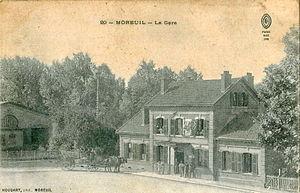
Carte postale ancienne éditée par D. A. Longuet à Paris, n°20 et mention de censure 208 à Paris
La gare de Moreuil est une gare ferroviaire française de la ligne d'Ormoy-Villers à Boves, située sur la commune de Moreuil dans le département de la Somme, en région Hauts-de-France.